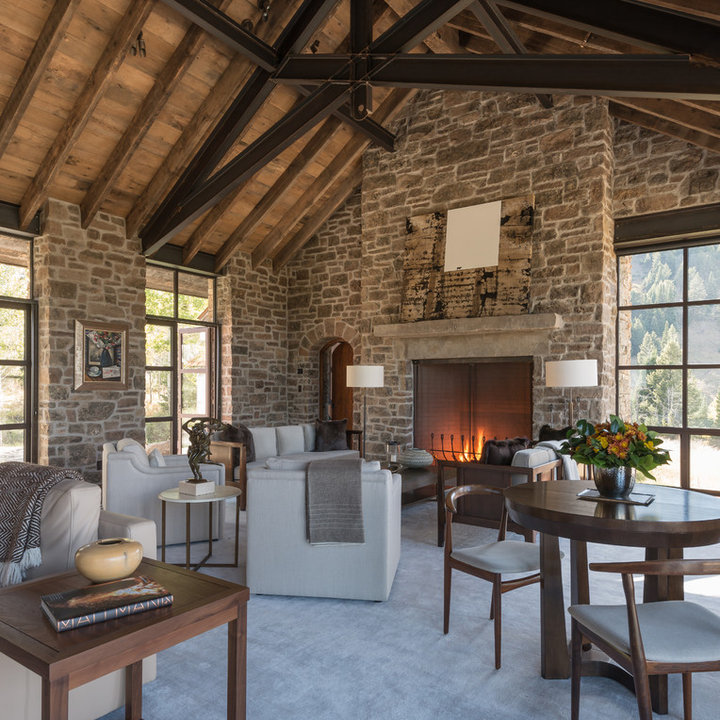
Style: Rustic